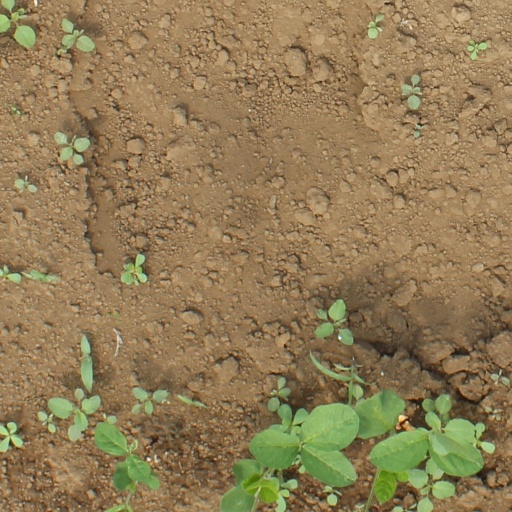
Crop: soybean